John Baird (Canadian politician)

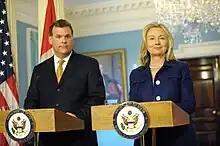
John Baird with U.S. Secretary of State Hillary Clinton in Washington, D.C., August 4, 2011

Baird supported a Canadian Alliance candidate in the 2000 federal election, and later endorsed Stephen Harper's bid to lead the newly formed Conservative Party of Canada in its 2004 leadership election. He was appointed as the Conservative Party's Ontario co-chair for the 2004 federal election. There were rumours that Baird would leave provincial politics to contest the 2004 election, but this did not happen. In 2005 he resigned his provincial seat to campaign federally for the Conservative Party.